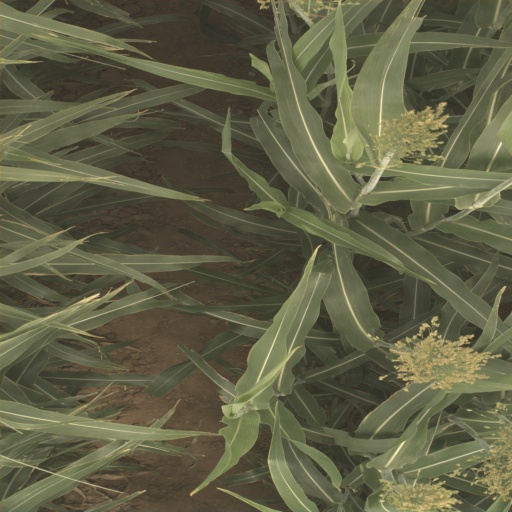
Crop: sorghum